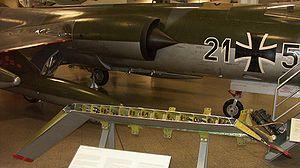
Un dispositif hypersustentateur est déployé sur l'aile d'un avion pour augmenter son coefficient de portance aux basses vitesses, et abaisser ainsi la vitesse de décrochage. Ces dispositifs permettent de décoller et d'atterrir à plus basse vitesse ce qui diminue les distances nécessaires et améliore la sécurité.